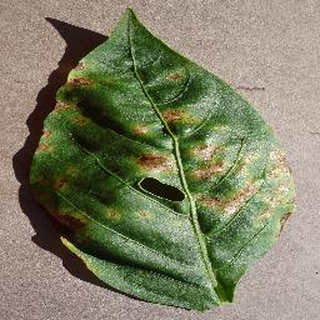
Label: bell_pepper_bacterial_spot